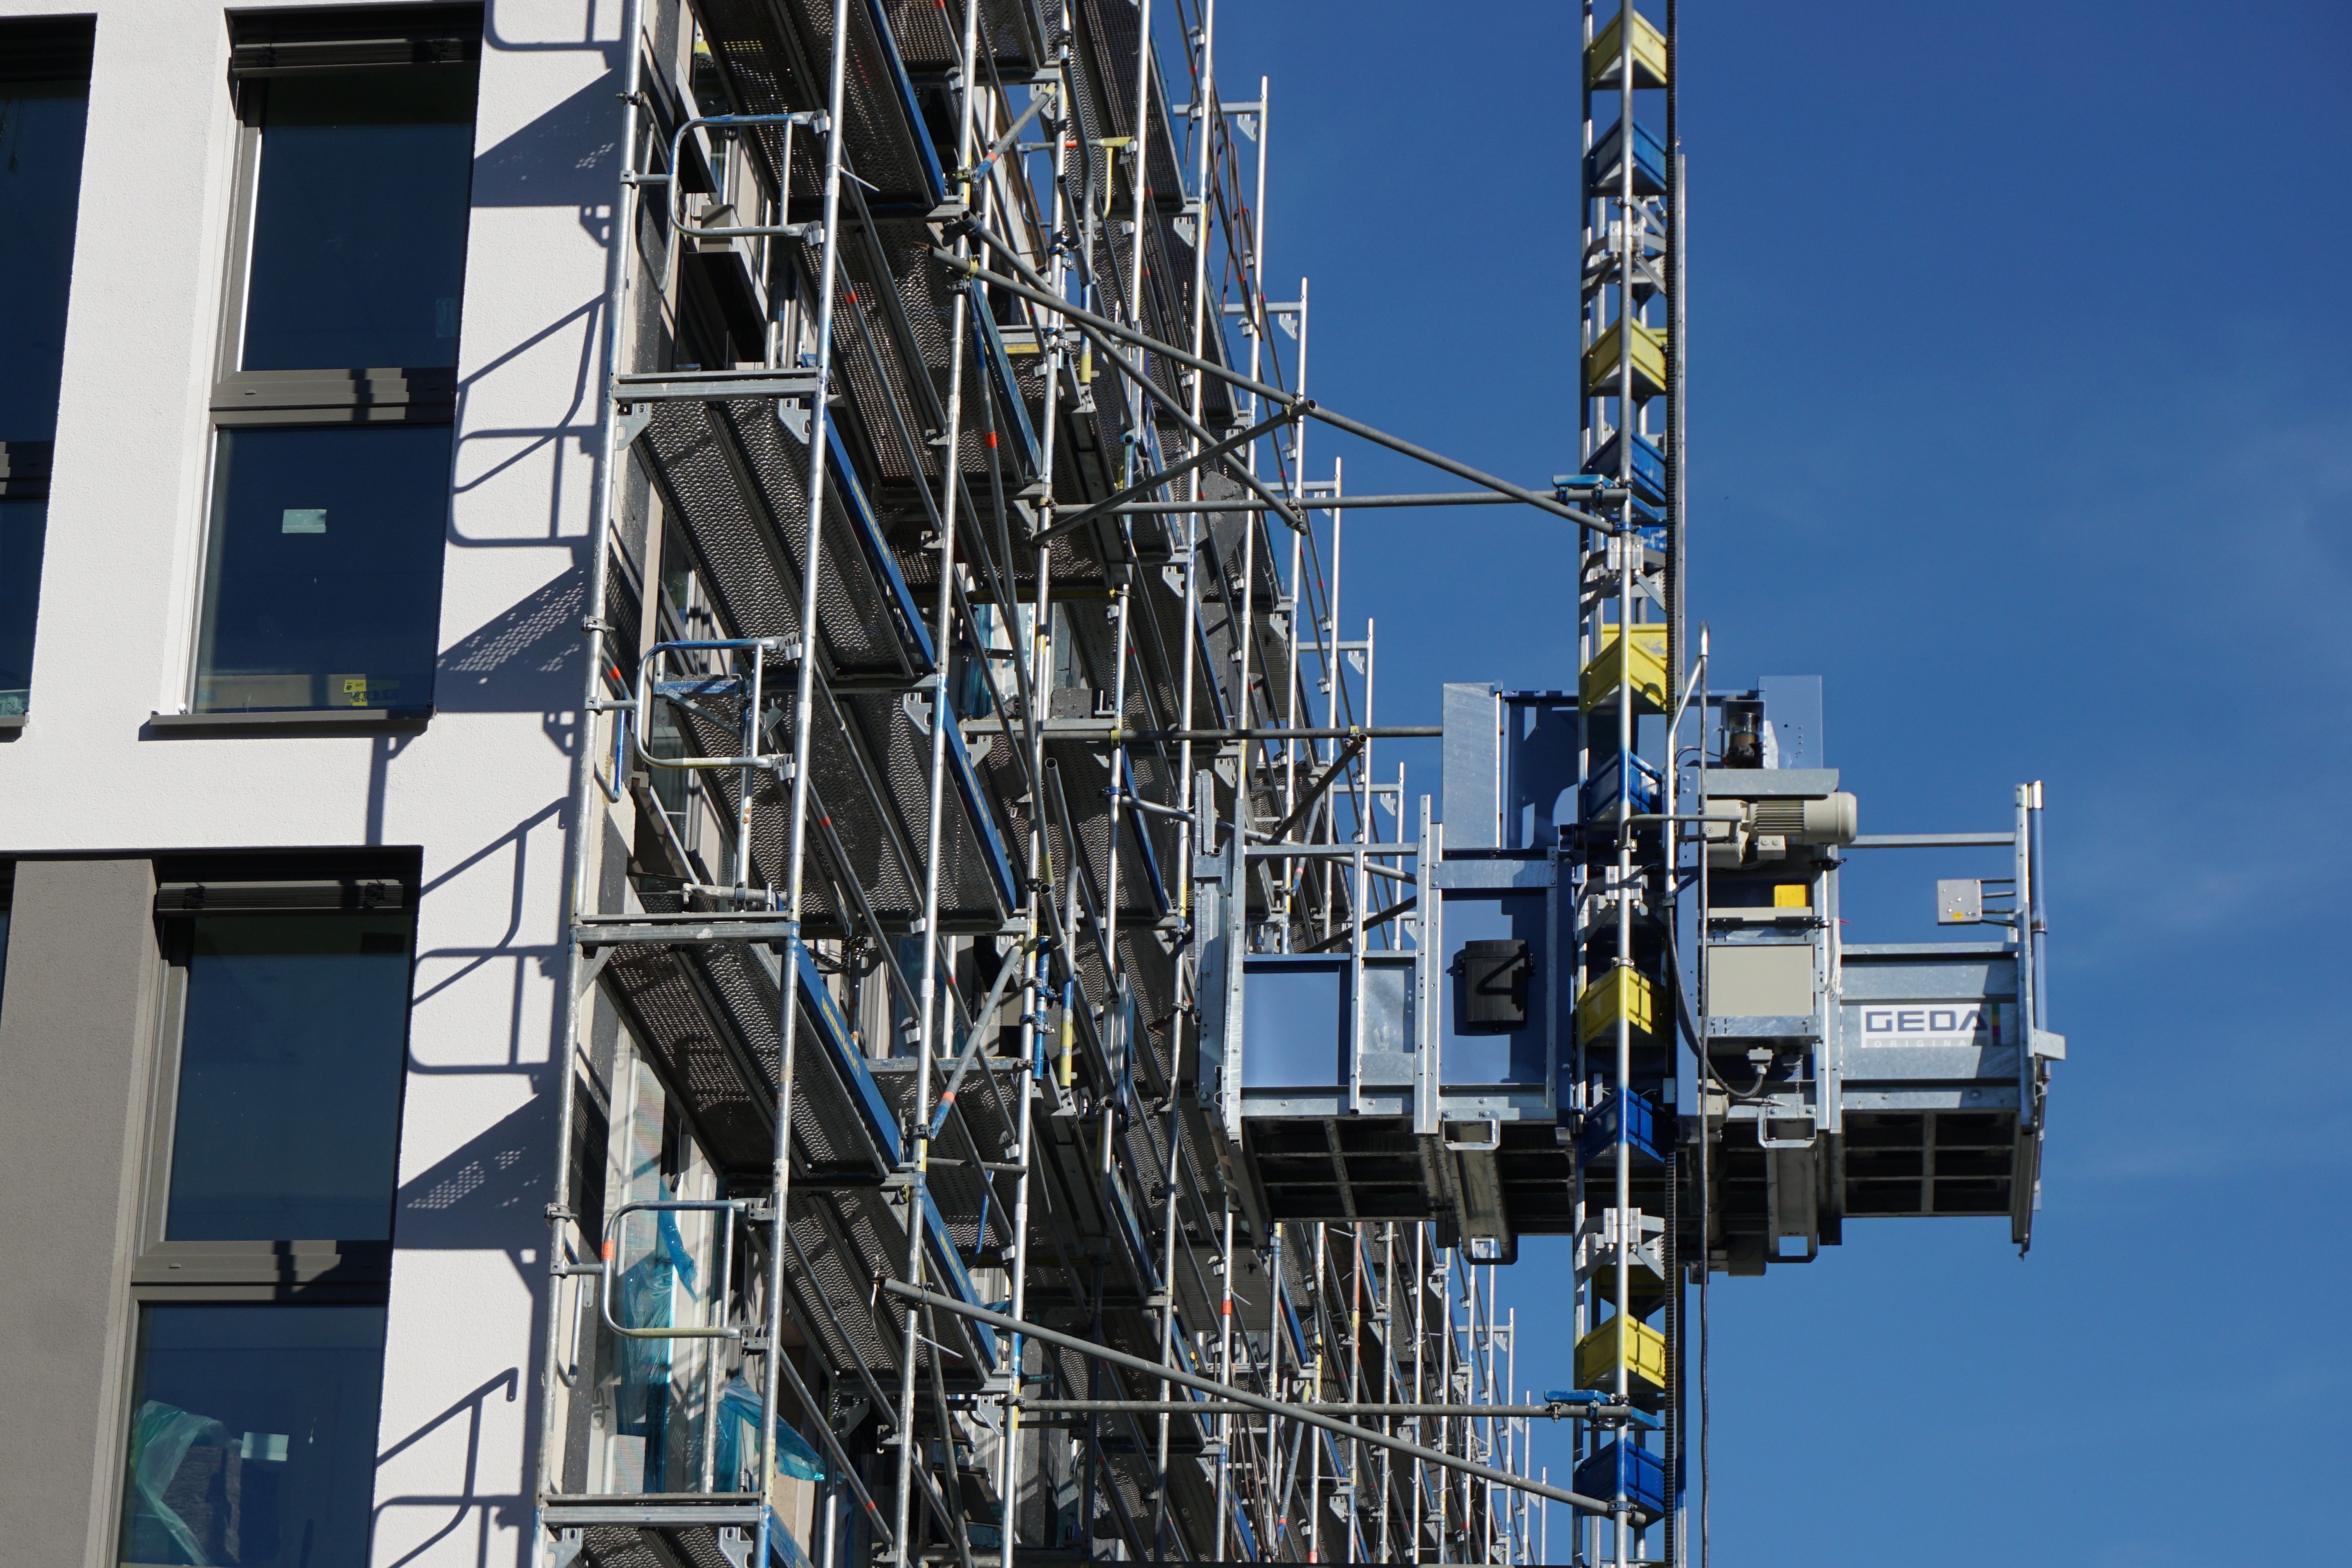
technology, construction, high, vehicle, mast, industry, dam, electricity, energy, last, build, crane, site, baukran, kassel, construction work, insulation, construction equipment, electrical supply, telecommunications engineering